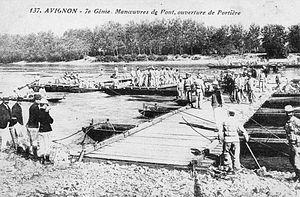
Les équipes de pontonniers sont des unités du génie militaire chargées de mettre en place, sur des cours d'eau, des ponts afin de permettre le franchissement de ceux-ci par les armées.
Le 7ᵉ régiment du génie est un régiment du génie militaire de l'armée française. Il n'existe aucun point commun entre le 7ᵉ régiment du génie et le 7ᵉ bataillon du génie.